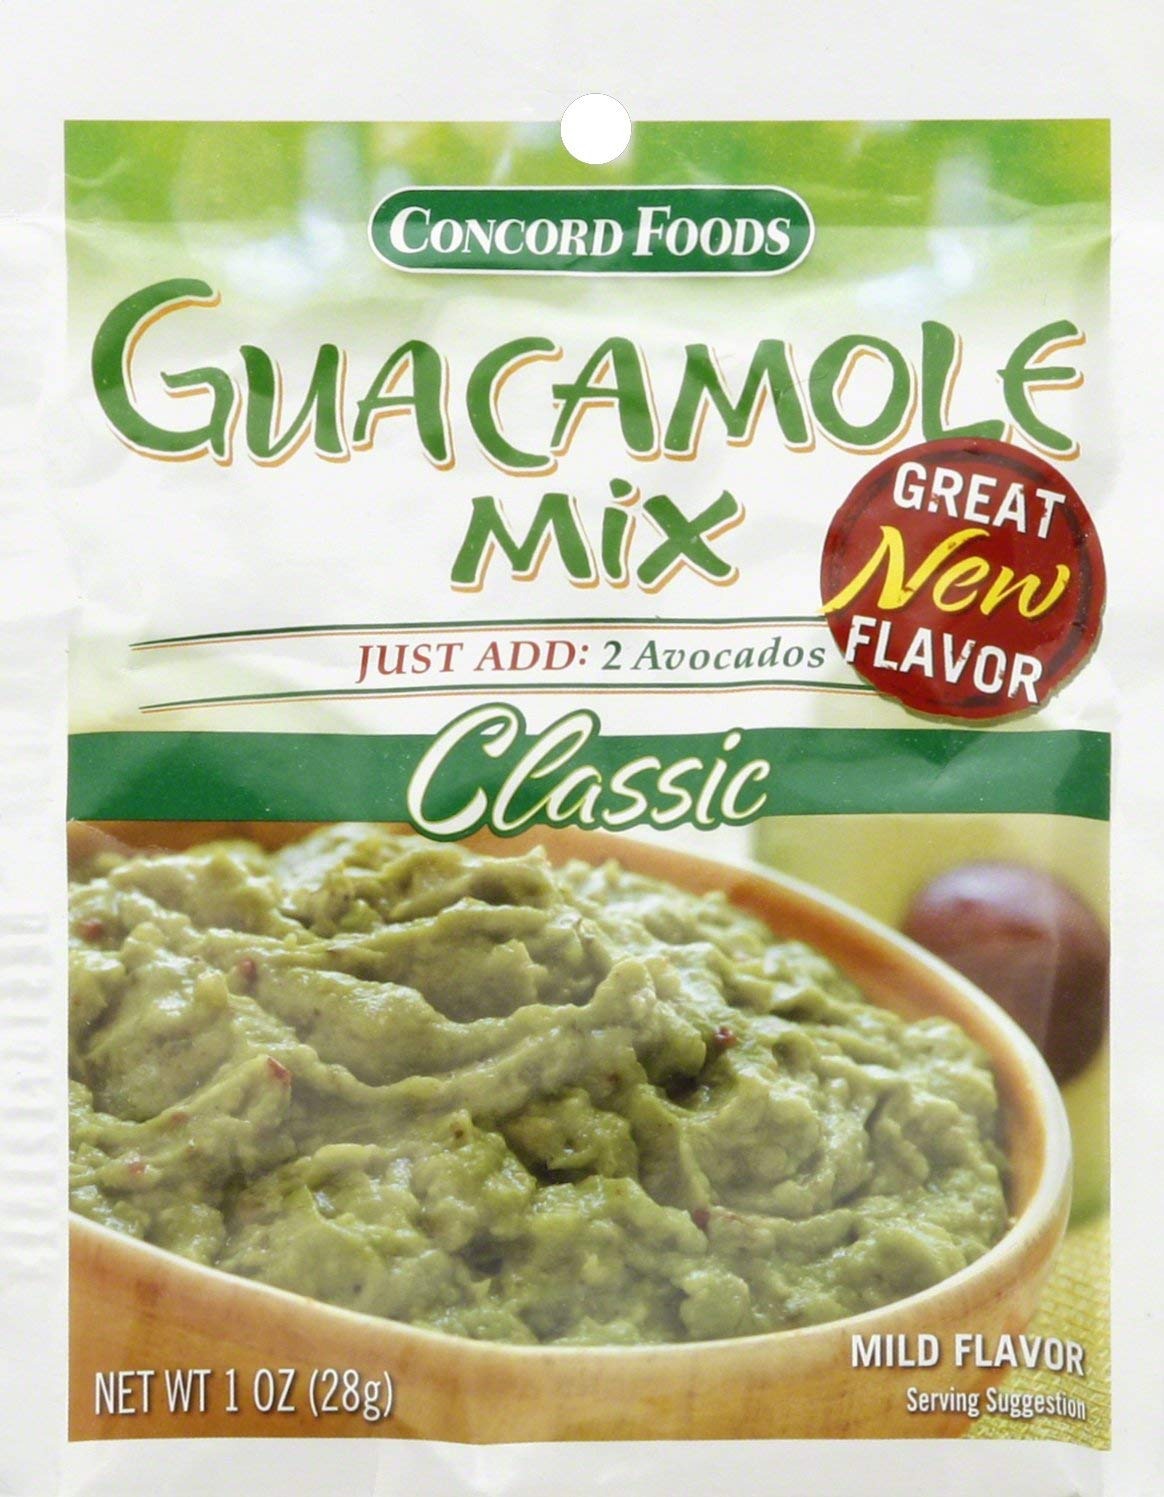
Item Name: 1oz Concord Foods Guacamole Mix Classic, Mild Flavor (Pack of 2)
Value: 2.0
Unit: Ounce

Price: 9.53